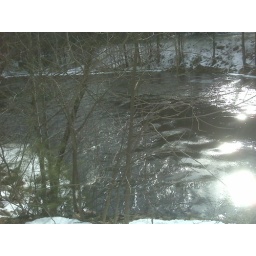
By closed bridge over Schroon River by Al Tucker's house